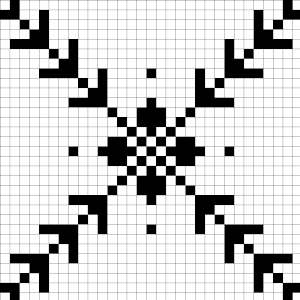
Motif tricot norvégien, skartrell
Le tricot norvégien est un tricot réalisé entièrement en rond qui se caractérise par des motifs décoratifs de coloris différents que la majorité des gens dans le monde associe au folklore et à la culture des campagnes de la Norvège centrale et méridionale. Il dépasse néanmoins rarement les trois couleurs et emprunte ses motifs à la flore scandinave, la faune locale, le climat nordique et la vie quotidienne des Norvégiens. Certains motifs proviennent d’une tradition ancestrale que le tricot partage avec les autres activités de l’industrie à domicile typiquement norvégienne comme la broderie, la sculpture sur bois ou le rosemaling. Très encadré à partir du XIXᵉ siècle par les associations regroupant les artisans à domicile qui craignaient surtout une perte de qualité et d'authenticité, le tricot norvégien passera lentement de la production domestique à la mécanisation et l'industrialisation dans une économie mondialisée où il faut inévitablement combattre l'imitation et la contrefaçon.